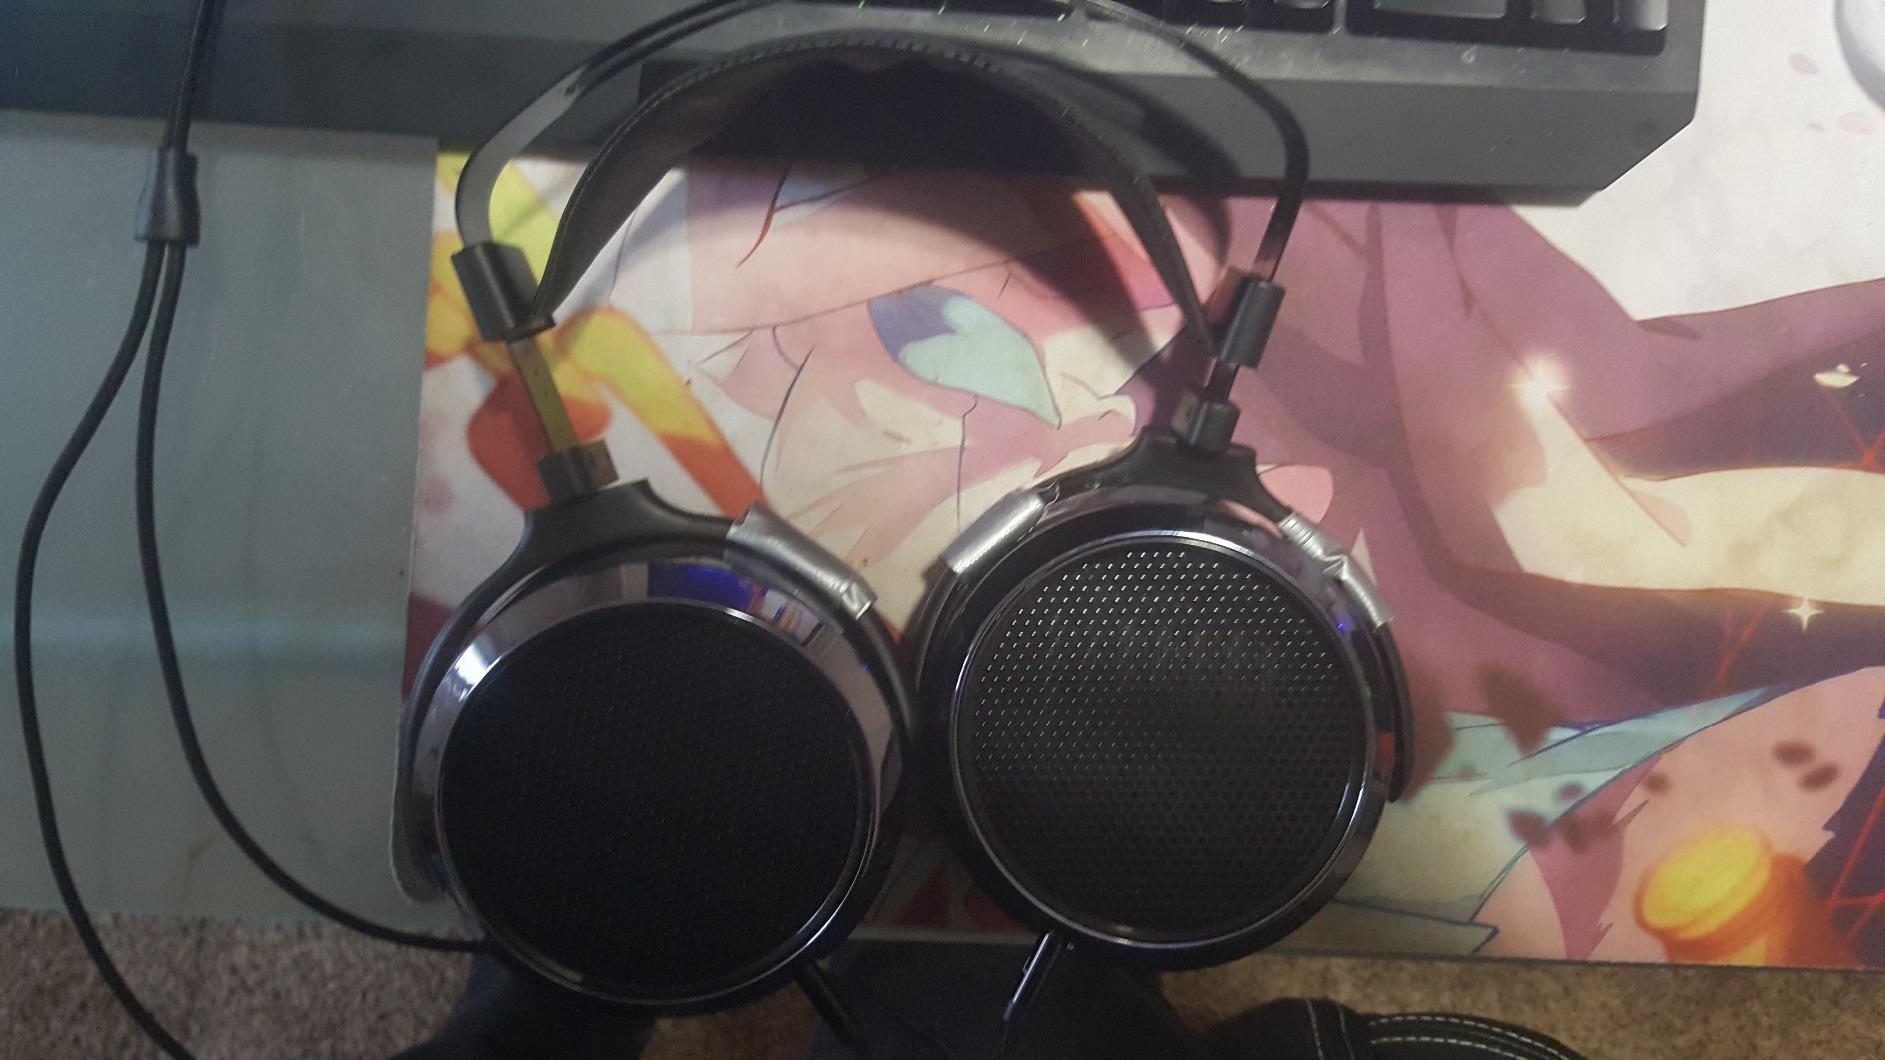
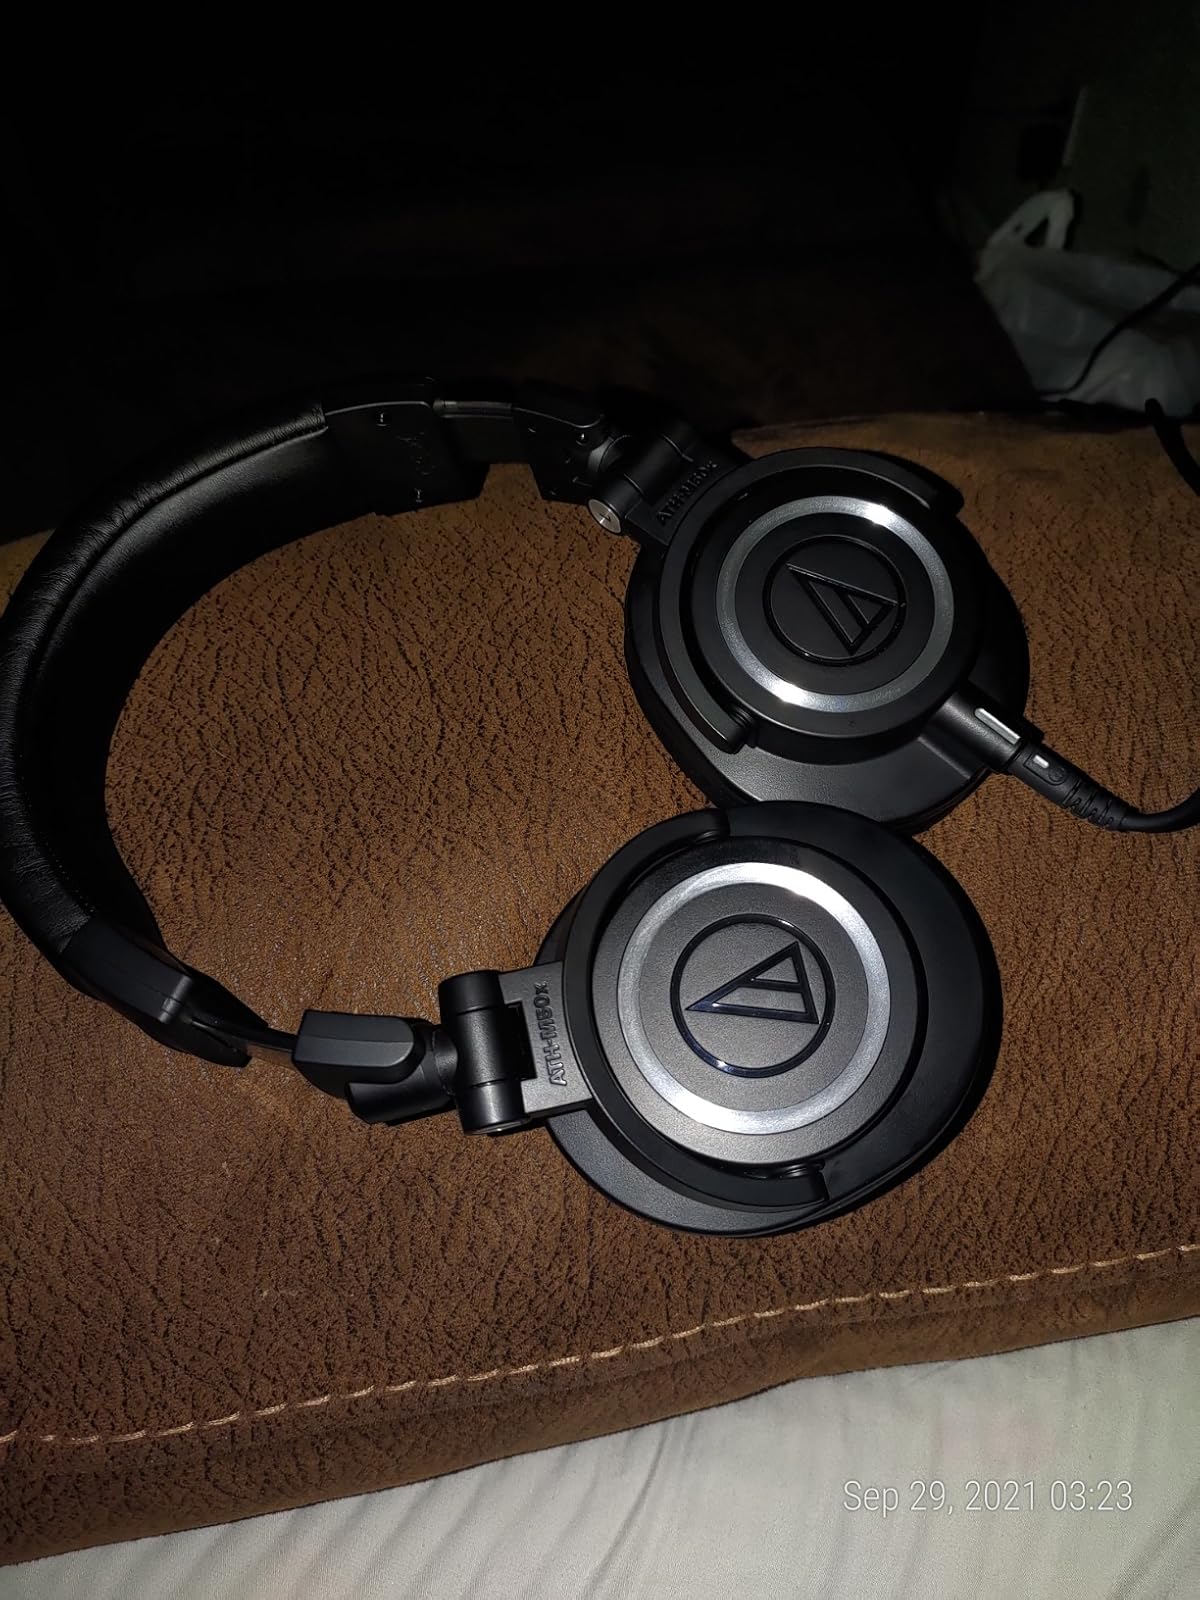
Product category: headphones
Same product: no